Gregorian mission

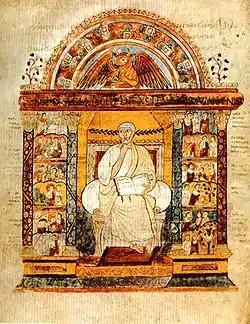
The evangelist portrait of Luke, from the St Augustine Gospels, traditionally, and plausibly, held to be one of the books sent by Gregory to Augustine in 601

In 604, another bishopric was founded, this time at Rochester, where Justus was consecrated as bishop. The king of Essex was converted in the same year, allowing another see to be established at London, with Mellitus as bishop. Rædwald, the king of the East Angles, also was converted, but no see was established in his territory. Rædwald had been converted while visiting Æthelberht in Kent, but when he returned to his own court he worshiped pagan gods as well as the Christian god. Bede relates that Rædwald's backsliding was because of his still-pagan wife, but the historian S. D. Church sees political implications of overlordship behind the vacillation about conversion. When Augustine died in 604, Laurence, another missionary, succeeded him as archbishop.